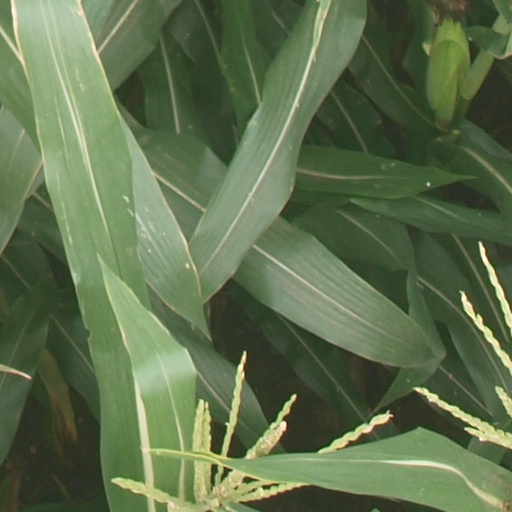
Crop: maize; corn